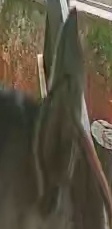
Face region: ears (position_of_ears)
Pain indicator: moderately_present